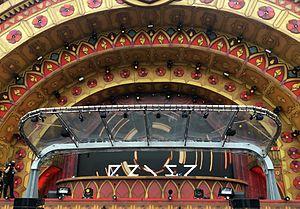
Feder à Tomorrowland, Belgique, juillet 2016, sur la scène Opera.
Hadrien Federiconi, connu sous son nom de scène Feder, est un DJ français originaire de Nice.